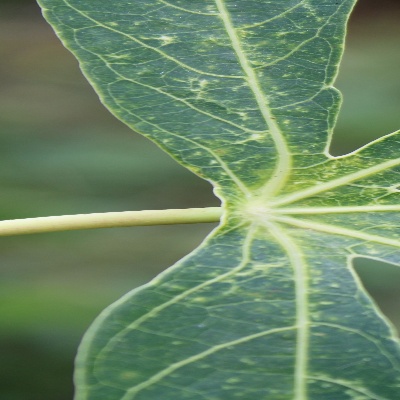
Crop: Cassava
Condition: green mite